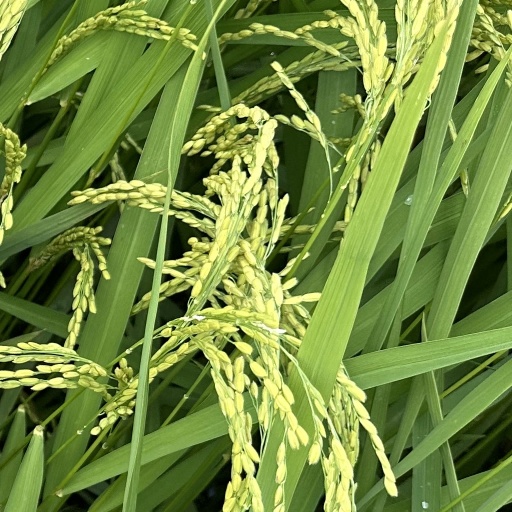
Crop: rice